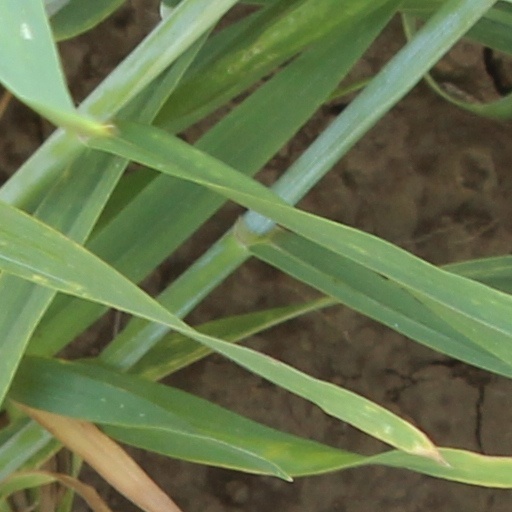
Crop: wheat